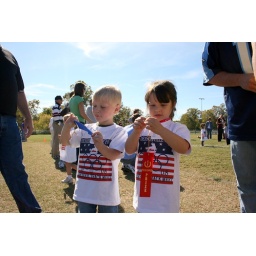
Trevor wins 1st in the boys tennis ball throw and Holly gets 2nd in the girls...YAY!